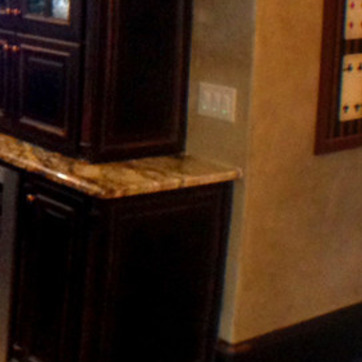
Material: polishedstone